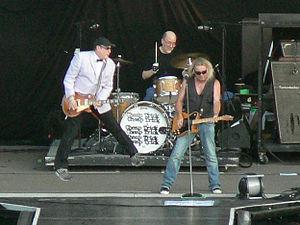
Brad M. Carlson connu sous le nom de Bun E. Carlos, né le 12 juin 1950 à Rockford, est un batteur américain, membre fondateur du groupe Cheap Trick.